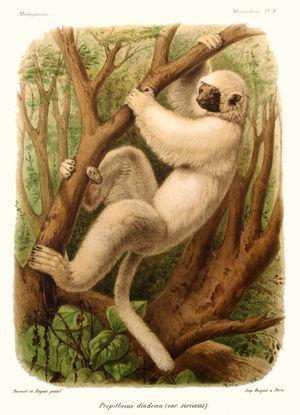
Les Sifakas ou Propithèques forment un genre de primates lémuriformes au sein de la famille des Indridés. Ce sont de grands lémuriens diurnes, au pelage dense variant du blanc pur au noir profond en fonction des espèces, et dotés d'une queue plus longue que leur corps. Comme tous les lémuriens, ils sont endémiques de l'île de Madagascar.